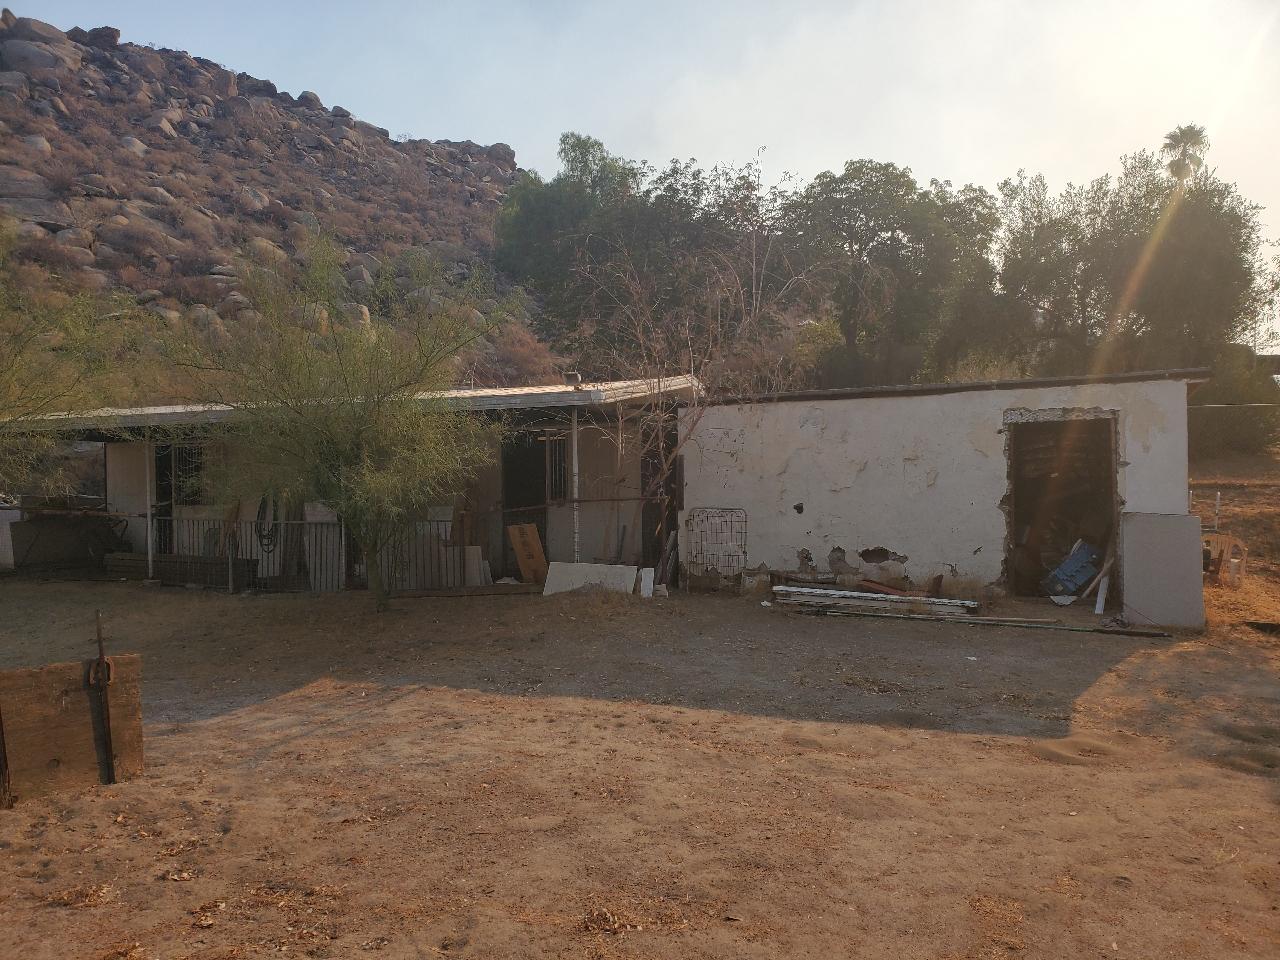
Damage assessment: no_damage